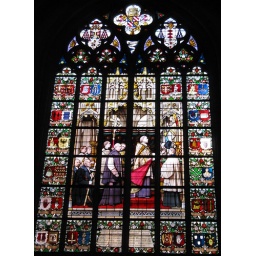
Painitings, which tell a story, on glass windows in a cathedral in Antwerp